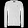
Label: Pullover